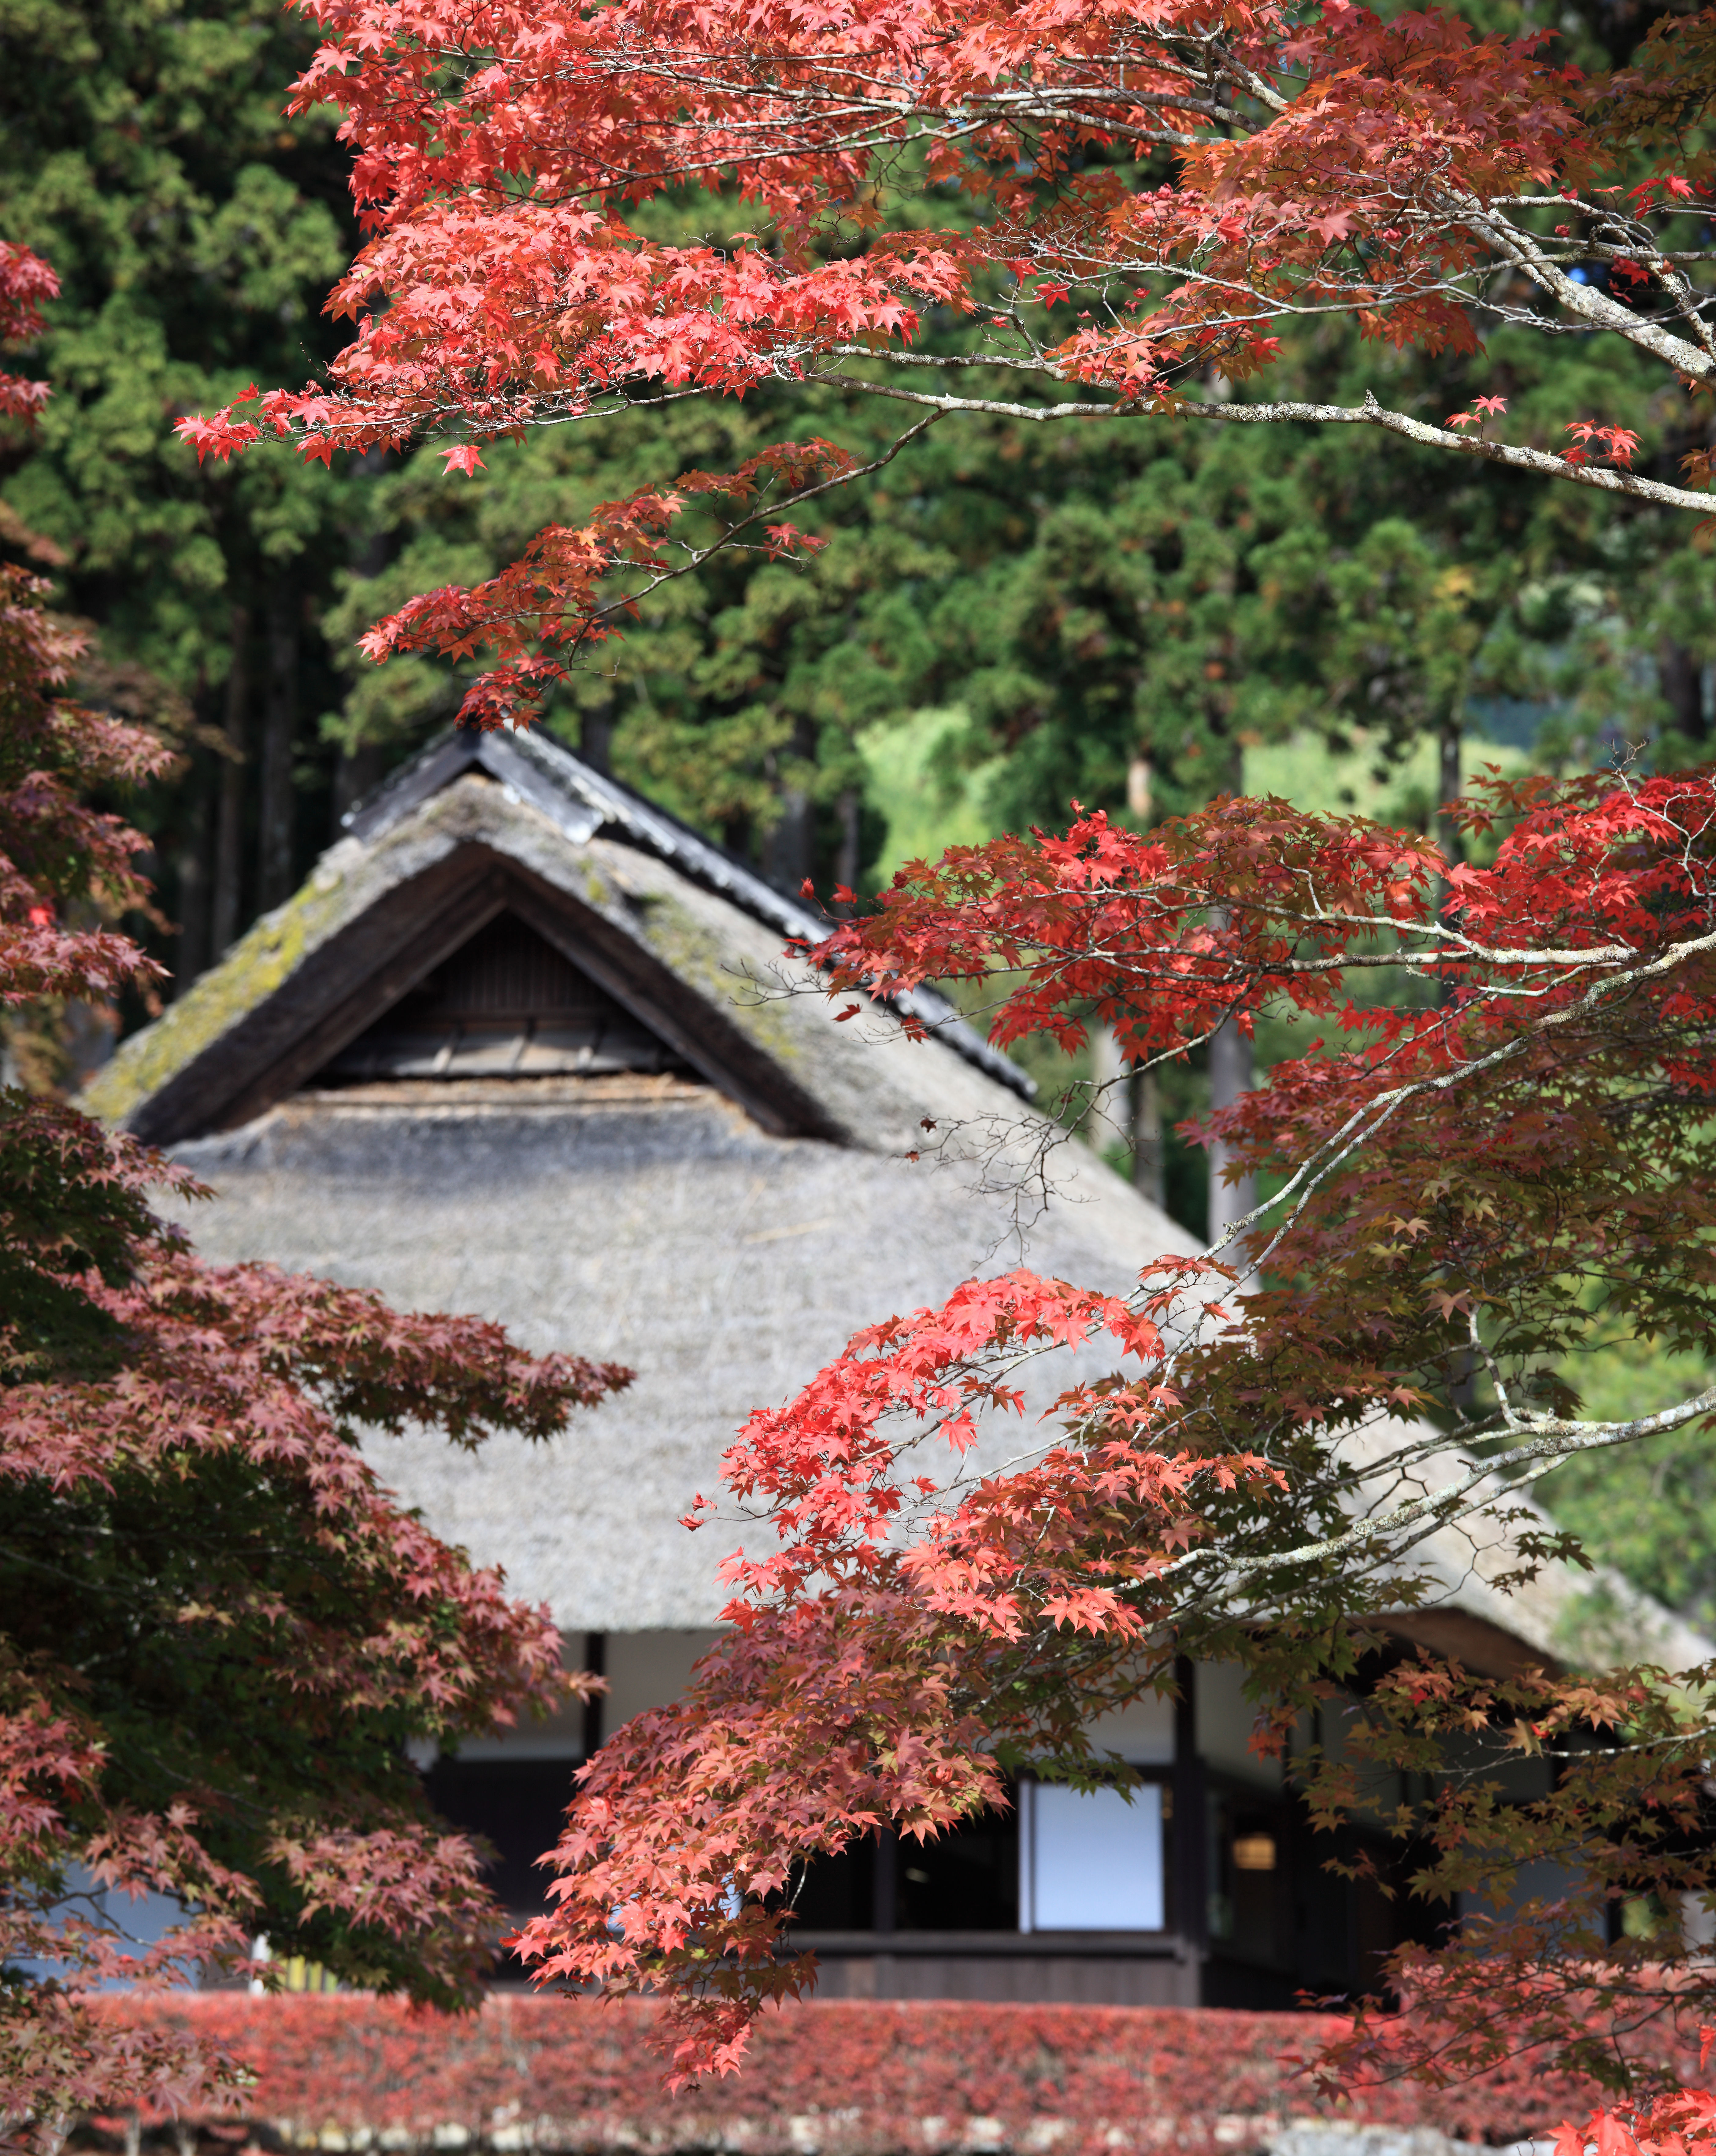
tree, blossom, plant, leaf, fall, flower, panorama, high, red, autumn, park, botany, garden, flora, season, cherry blossom, maple tree, cool image, japanese, shrub, shrine, tochigi, photomerge, 5d, style, hires, botanical garden, i, markii, pano, hi, res, resolution, stitch, kanuma, furuminejinja, kohohen, shinto shrine, woody plant